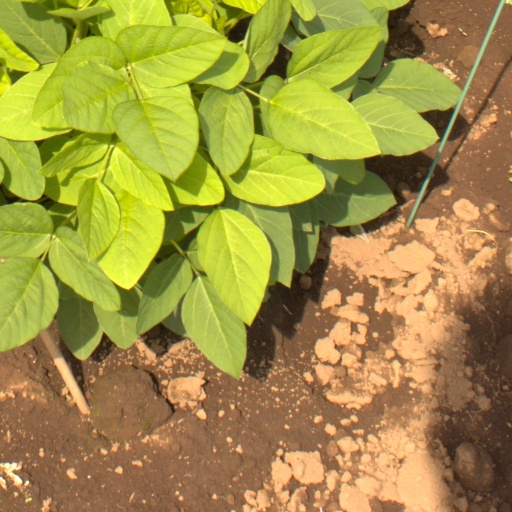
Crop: soybean